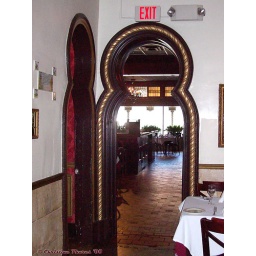
An unusual door between a large dining room and the bar at the original Columbia restaurant in Ybor City.